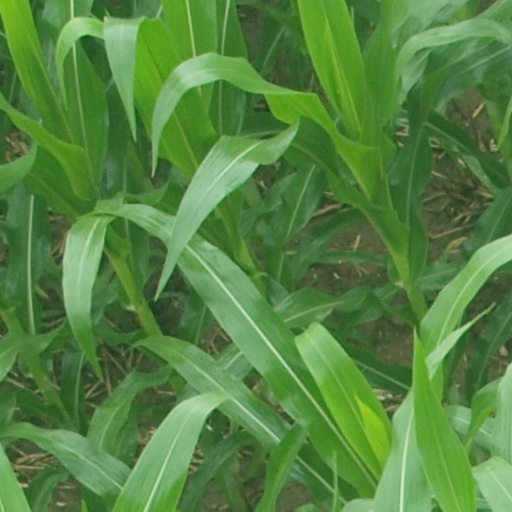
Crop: maize; corn